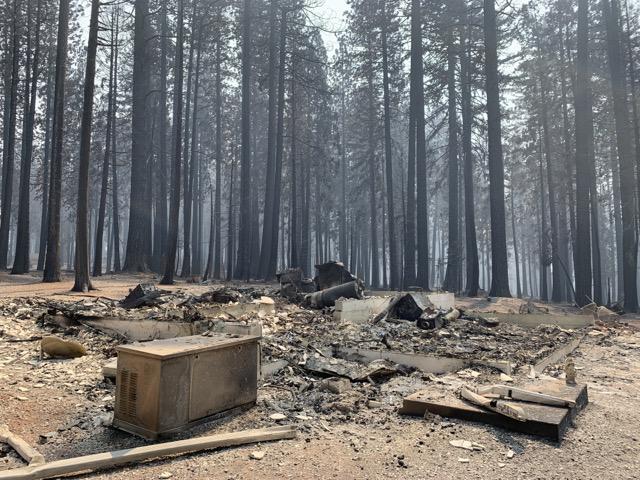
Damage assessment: destroyed